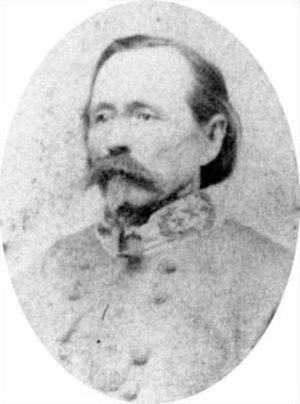
John Porter McCown est un officier de carrière de l'armée de États-Unis, qui a combattu lors de la guerre américano-mexicaine et les guerres Séminoles. Il a aussi servi en tant que général dans l'armée des États confédérés lors de la guerre de Sécession.